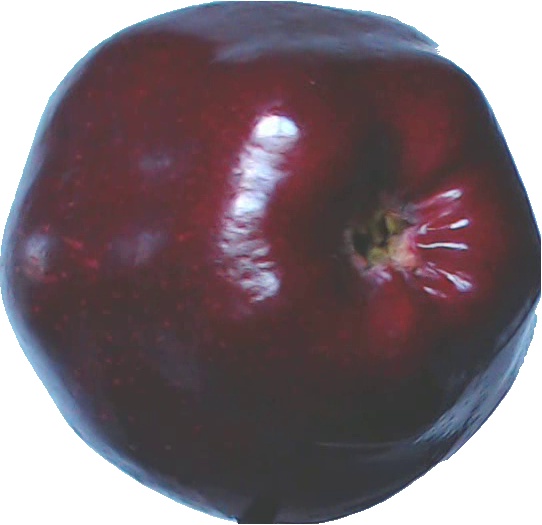
Label: apple_red_delicios_1